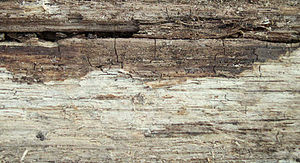
Lignin / Nedbrydning af lignin / Biologisk nedbrydning af lignin
Brunråd farver træstoffet brunt, da svampene ikke angriber ligninet. Derimod skyldes hvidråd, at en nedbrydning af ligninet afslører cellulosens hvide farve.
"Lignin af latin lignum = ""træstof"", ""ved"". Lignin virker – populært sagt – som ""betonen"" i en cellevæg, hvor cellulose og hemicellulose svarer til ""armeringsjern"". Ligninerne danner en gruppe af fenoliske makromolekyler, der er sammensat af forskellige monomere byggestene. Det drejer sig om faste biopolymerer, som bliver indlejret i planternes cellevæg, hvor de fremkalder forvedningen af cellen. Ca. 20-30 % af tørstoffet i forveddede planter består af lignin, og dermed er stoffet ved siden af cellulose og kitin de mest almindeligt forekommende, organiske forbindelser på jorden. Den totale produktion af lignin antages at være på ca. 20 milliarder tons pr. år.